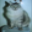
Label: cat